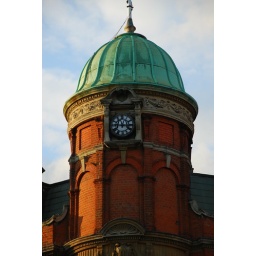
The clock in the tower above McDonald's in Brixton, it has a set of black Golden Arches